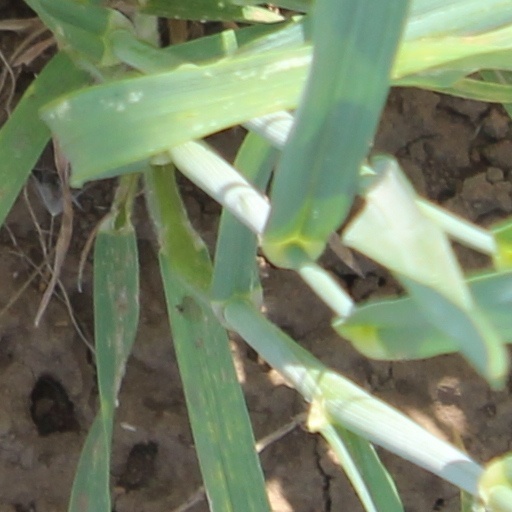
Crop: wheat